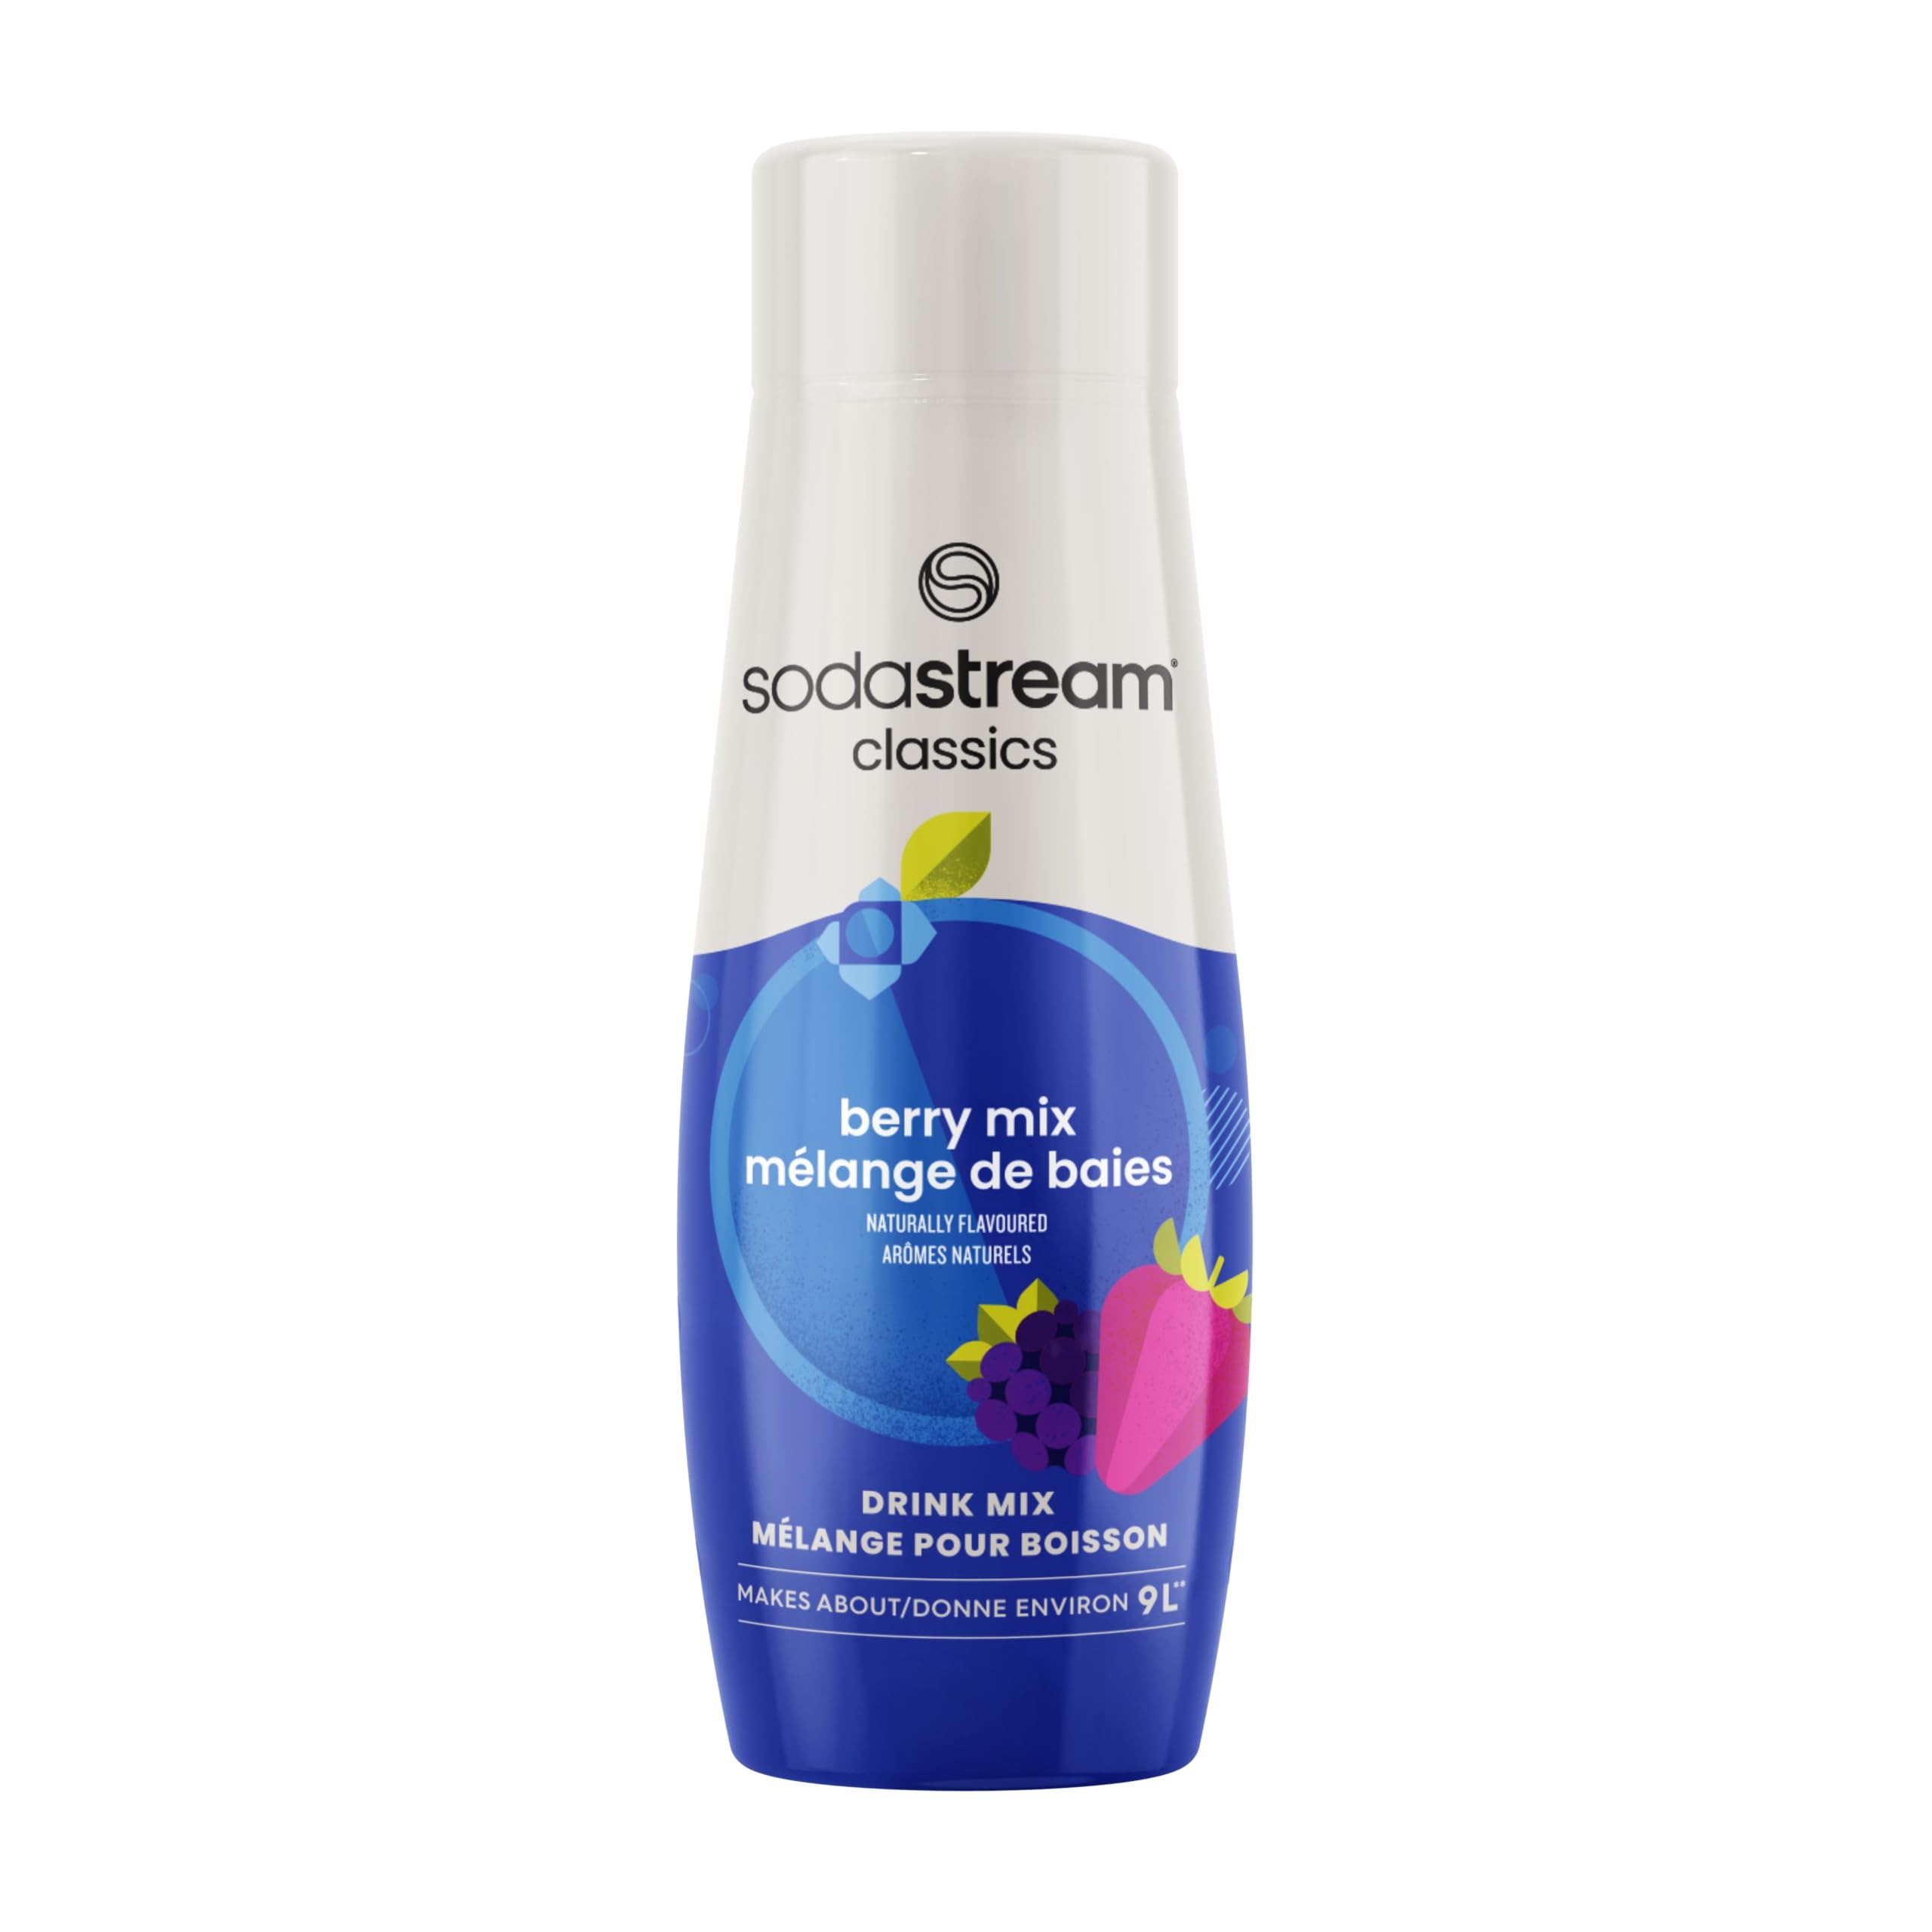
Item Name: SodaStream Berry Mix Syrup, 14.8 Fluid Ounce
Bullet Point 1: Naturally flavored and lightly sweetened with natural sugars
Bullet Point 2: 45 calories or less per serving
Bullet Point 3: Each bottle makes 9 liters of flavored sparkling water
Bullet Point 4: Simply carbonate water with your SodaStream machine
Bullet Point 5: Caffeine-free
Value: 14.9
Unit: oz

Price: 6.47